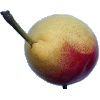
Label: Pear 2